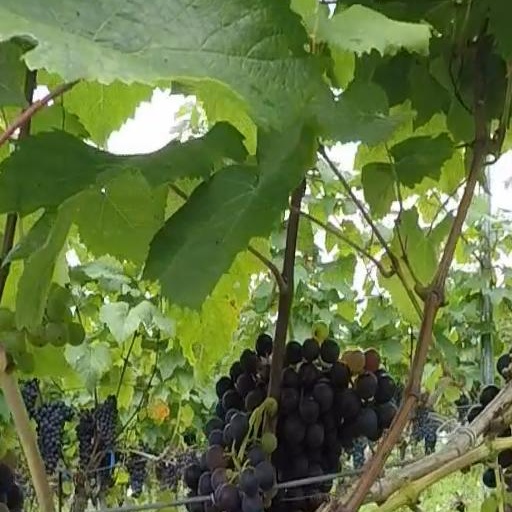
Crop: grape